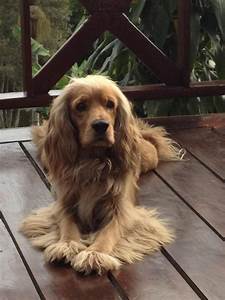
Label: dog